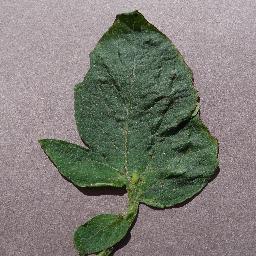
Label: Tomato___Target_Spot